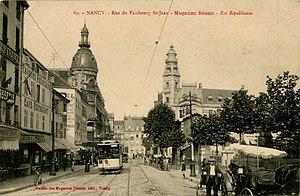
Carte postale ancienne (1913) de la rue du faubourg Saint-Jean (actuelle avenue Foch) à Nancy avec un tramway qui circule. À gauche la coupole des Magasins réunis et lui faisant face (à droite), la tour d'angle du siège du journal L'Est républicain.
Les Magasins réunis est une ancienne chaîne française de grands magasins développée à partir de Nancy et qui s'implanta principalement dans le Grand Est de la France.
L'Est républicain est un quotidien régional français fondé le 5 mai 1889 par Léon Goulette à Nancy. Il est principalement diffusé en Lorraine et en Franche-Comté à travers dix éditions locales. En 2018, il est acheté par 114 212 personnes par jour en moyenne, ce qui le positionne à la douzième place de la presse régionale quotidienne française.